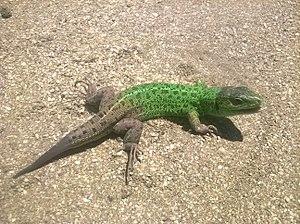
Lacerta strigata est une espèce de sauriens de la famille des Lacertidae.